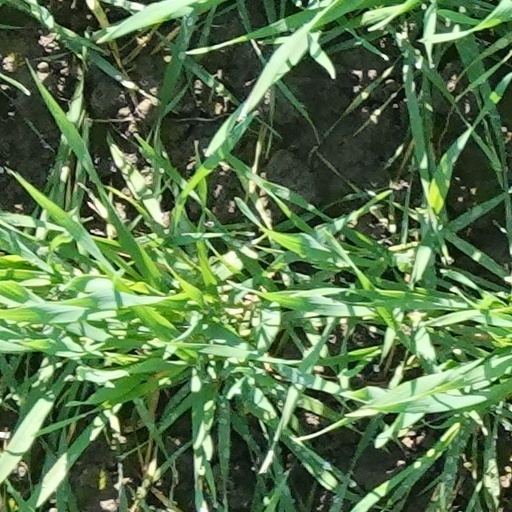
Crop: wheat